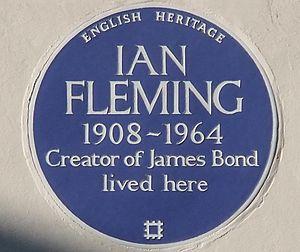
Une blue plaque est une plaque commémorative permanente installée sur un bâtiment pour commémorer un lien avec une personnalité y ayant vécu ou un événement s'y étant déroulé.
Une plaque commémorative est généralement apposée sur un bâtiment, un monument, une façade, une fontaine, à l'intérieur d'une église, etc. Elle peut prendre la forme d'une pierre commémorative.